Gregorian mode

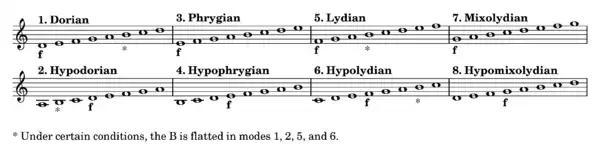
The eight Gregorian modes: f indicates 'final'

The authentic modes were the odd-numbered modes 1, 3, 5, 7, and this distinction was extended to the Aeolian and Ionian modes when they were added to the original eight Gregorian modes in 1547 by Glareanus in his "Dodecachordon". The final of an authentic mode is the tonic, though the range of modes 1, 3, and 7 may occasionally descend one step further. This added degree is called the "subfinal" which, since it lies a whole tone below the final, is also the "subtonium" of the mode. The range of mode 5 (Lydian) does not employ a subfinal, and so always maintains F as its lower limit. These four modes correspond to the modern modal scales starting on "re" (Dorian), "mi" (Phrygian), "fa" (Lydian), and "sol" (Mixolydian). The tenor, or dominant (corresponding to the "reciting tone" of the psalm tones), is a fifth above the final of the scale, with the exception of mode 3 (Phrygian), where it is a sixth above the final. This is because a fifth above the tonic of mode 3 is the "unstable" "ti" (in modern solfège), which may be flattened to "ta".